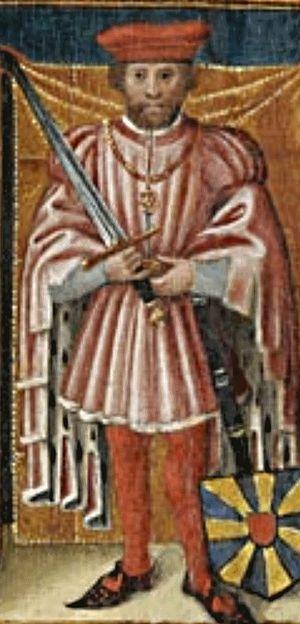
Arnoul II de Flandre, dit le Jeune, fut comte de Flandre de 965 à 987. Fils de Baudouin III et de Mathilde de Saxe. Il est le petit-fils et successeur d'Arnoul Iᵉʳ.